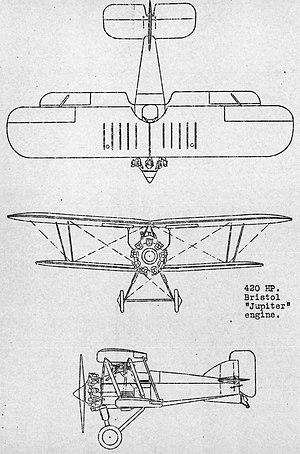
Le Nakajima A1N était un avion militaire de l'entre-deux-guerres, utilisé comme avion de chasse embarqué par la Marine impériale japonaise. C'était en fait un avion britannique Gloster Gambet construit sous licence par Nakajima. Il ressemblait beaucoup au Gloster Gamecock. Il était appelé modèle 3 par la Marine impériale japonaise. Il était construit en grande partie en aluminium afin de combiner légèreté et grande résistance structurelle.